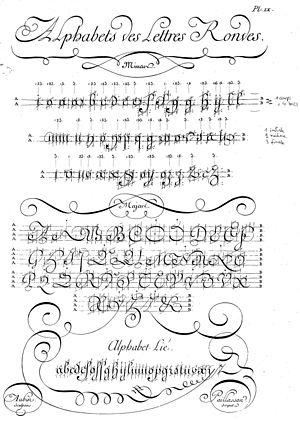
Spécimen d’écriture ronde, planche de l’Encyclopédie de Diderot et d'Alembert
L’écriture ronde, appelée couramment ronde, est un type d’écriture manuscrite française. Comme son nom l’indique, cette écriture se caractérise par ses formes plus arrondies. Elle est utilisée jusqu’au XXᵉ siècle dans les écritures commerciales et administratives, et comme écriture d’apprentissage avant d’être remplacée par l’anglaise.